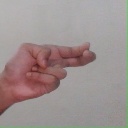
अक्षर: ह